Ambohimanga

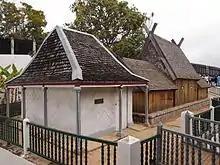
Royal remains are interred in tombs beneath the "tranomasina".

The compound originally housed twelve royal tombs constructed in the style of Merina nobles, with a stone crypt topped by a small, windowless wooden house ("tranomasina") indicative of aristocratic rank. The peaks of these tombs were aligned from north to south. Sovereigns originally buried in the four largest tombs, situated to the north of the others, included Andriantsimitoviaminiandriana, Andriambelomasina, Andriampoinimerina, Ranavalona I and Ranavalona II, while the wives and relatives of sovereigns were buried in the smaller tombs. According to oral histories, at its 19th-century peak the Ambohimanga compound contained 12 tombs.